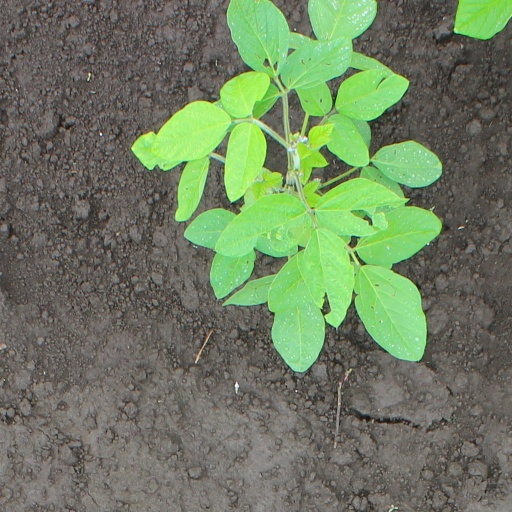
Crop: soybean